Leonidio

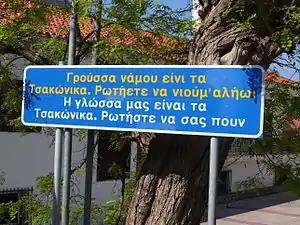
"Our language is Tsakonian", bilingual (Tsakonian and Standard Greek) sign in Leonidio.

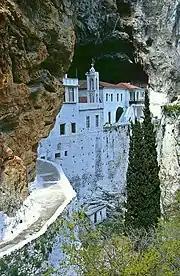
Monastery Agiou Nikolaou Sintzas, a short distance to the west of Leonidio.

Leonidio is situated near the ancient city of Prasiae, which was an important harbour for Sparta until its ruin by the Athenians during the Peloponnesian War.